Hadad

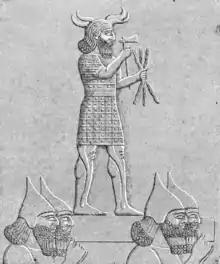
Assyrian soldiers carrying a statue of Adad

Hadad, Haddad, Adad (Akkadian: "IM", pronounced as "Adād"), or Iškur (Sumerian) was the storm- and rain-god in the Canaanite and ancient Mesopotamian religions.